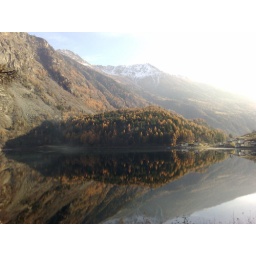
IT: Riflesso di una montagna su un lago in Svizzera.EN: A mountain reflecting on a lake in Switzerland